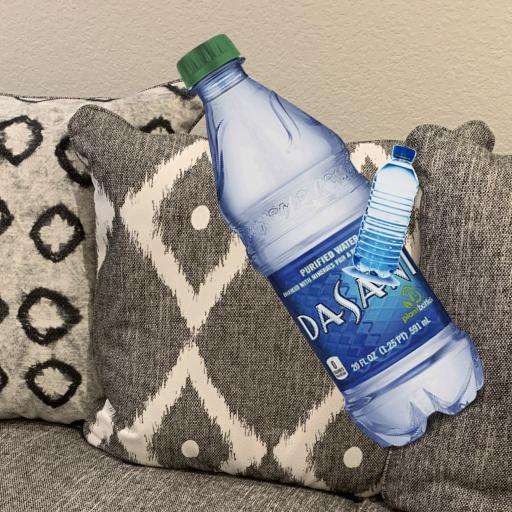
Label: bottles